Antonio Candreva

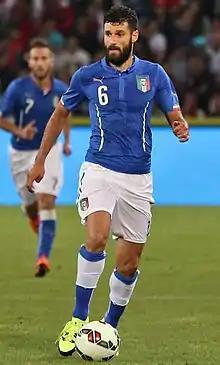
Candreva in action for Italy in a friendly match against Portugal in June 2015

Candreva played for Italy since the U-18 level, making his debut in October 2004. After taking part in his nation's victorious campaign in the 2008 Toulon Tournament, Candreva was named in reserve list for the upcoming Olympics; he was eventually called up as an injury replacement for Tommaso Rocchi. He made his U-21 debut on 9 September 2008 in the 2009 Under-21 European Championship qualifier against Croatia. In May, he was called up to the 23-man squad for 2009 Under-21 European Championships, initially as second choice, and made several substitute appearances as Italy reached the semi-finals of the tournament, in which he started, losing 1–0 to eventual champions Germany.